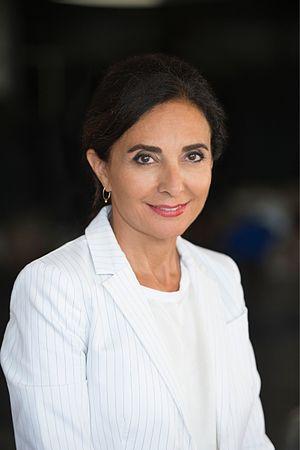
Vera El Khoury Lacoeuilhe, née Vera El Khoury en 1959 à Beyrouth, est une diplomate et conférencière en droit international libanaise.